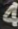
Number: 4